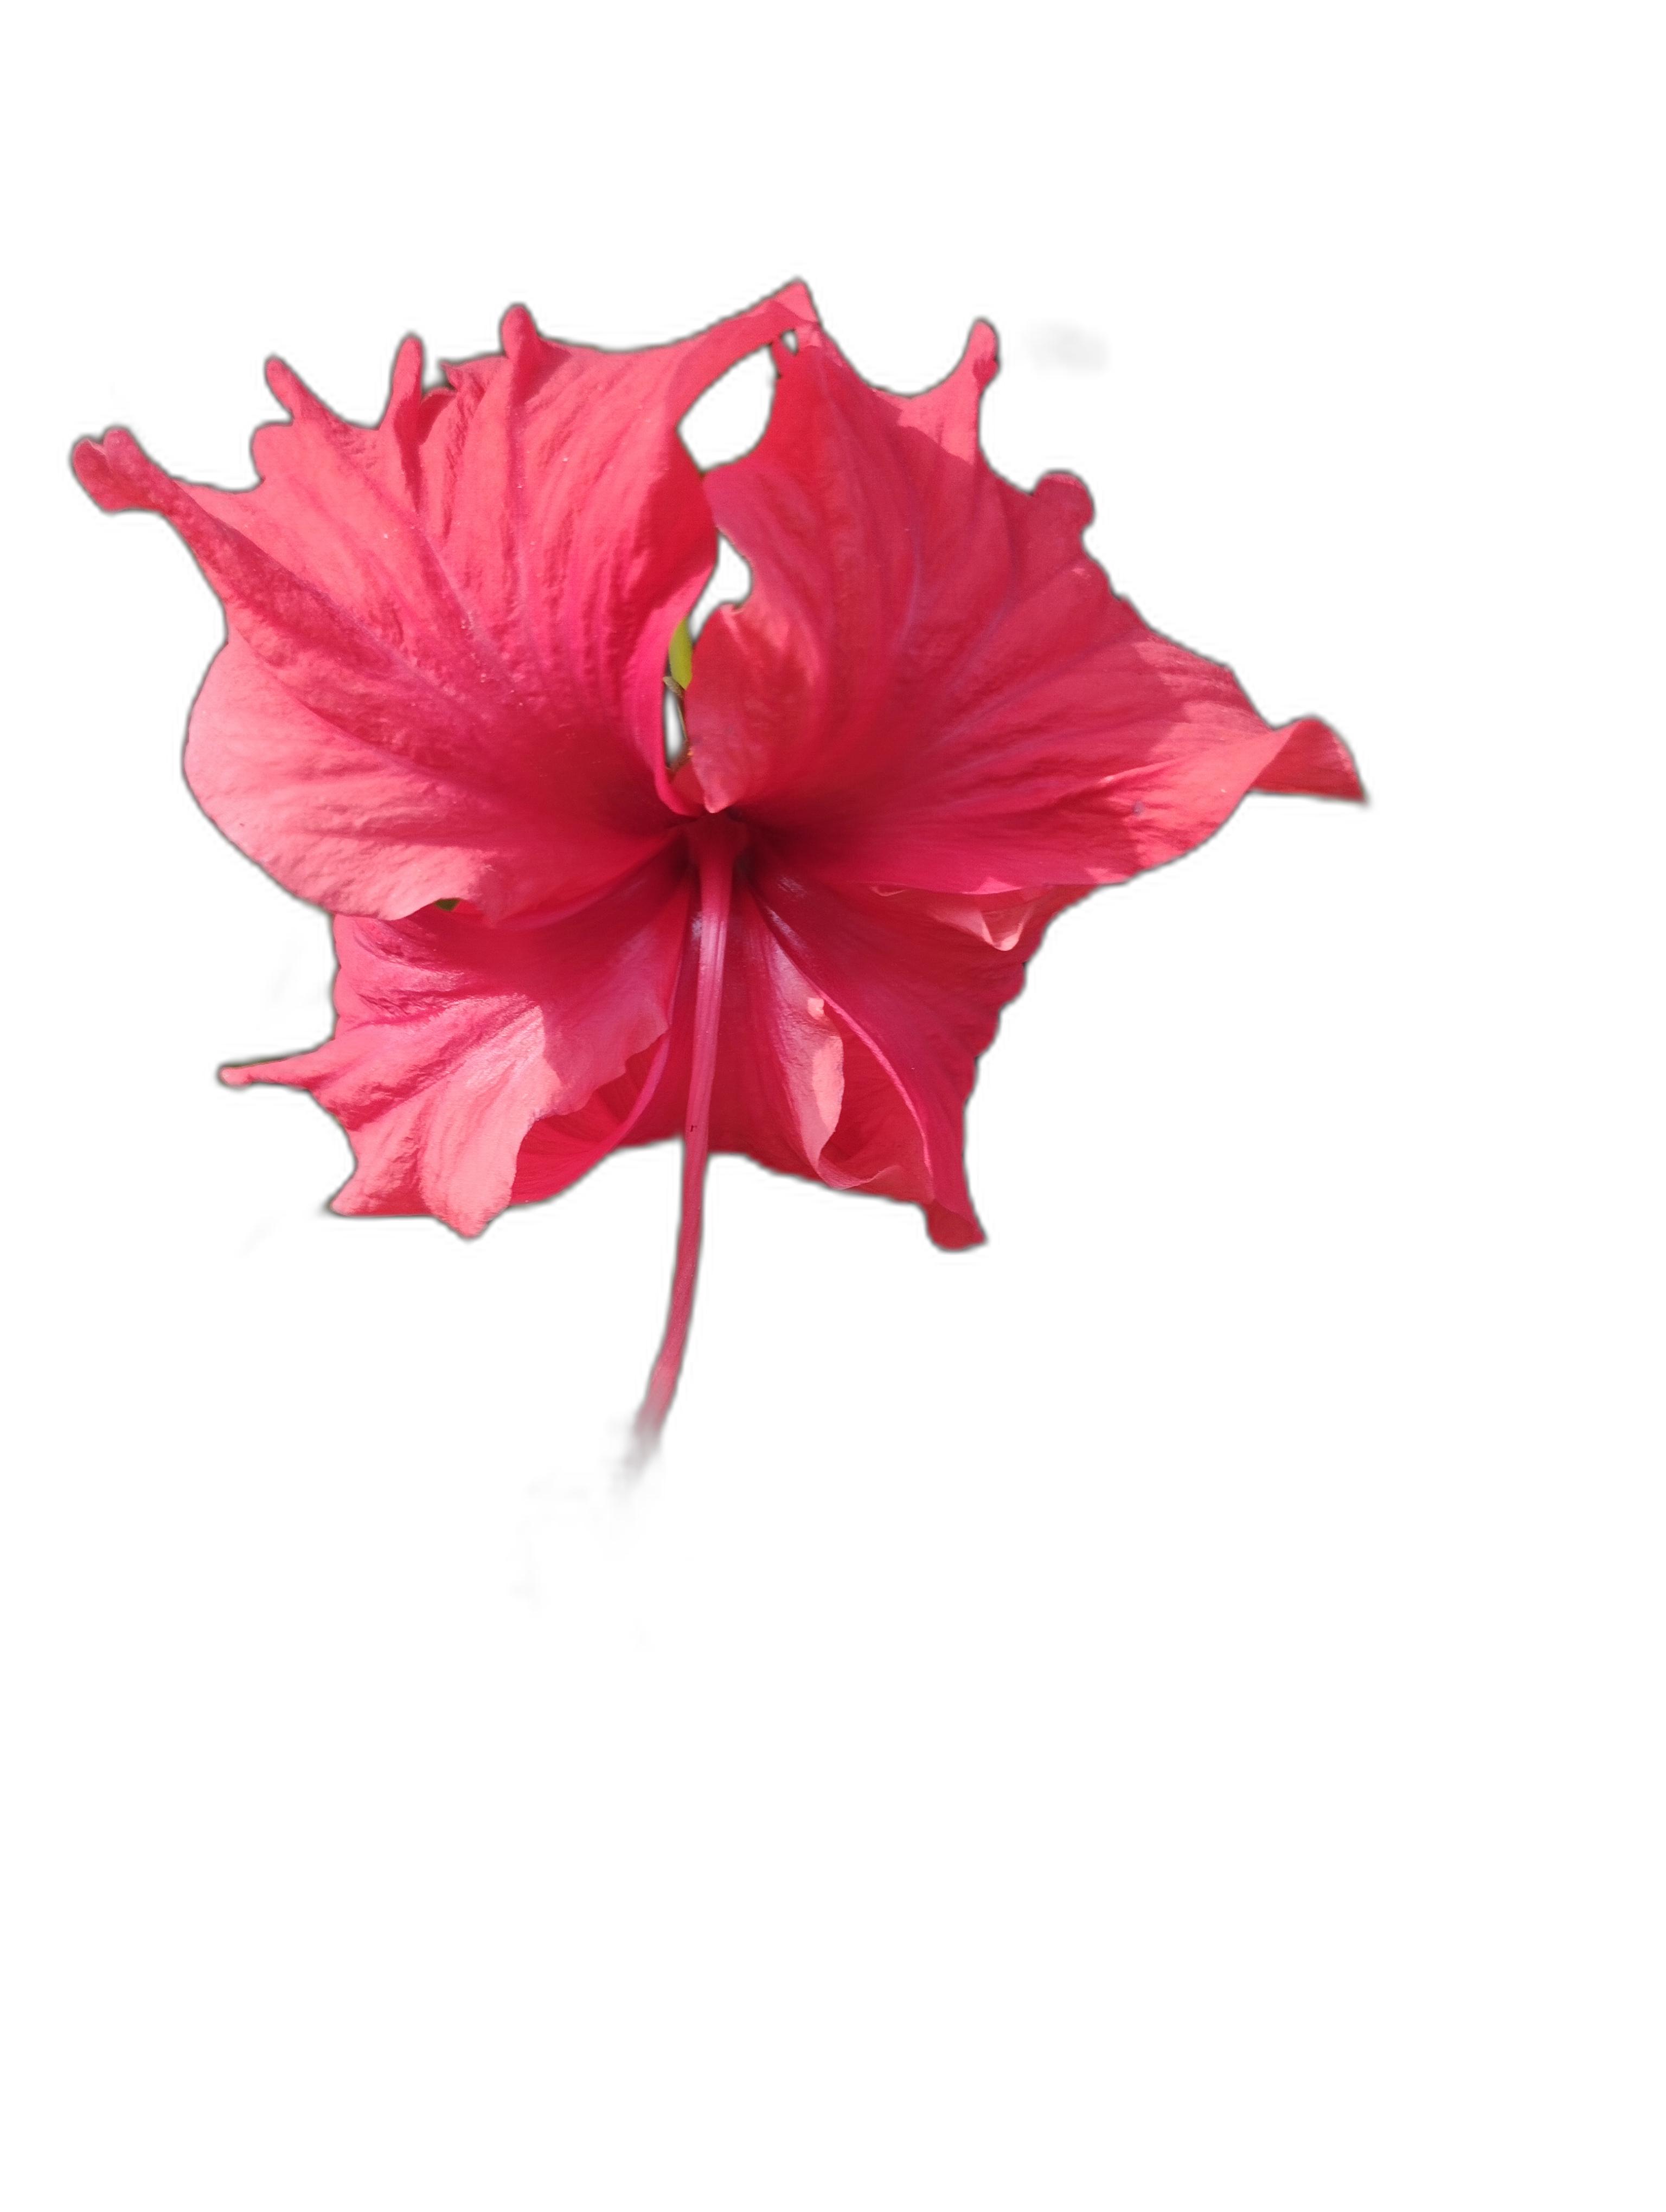
Label: Hibiscus